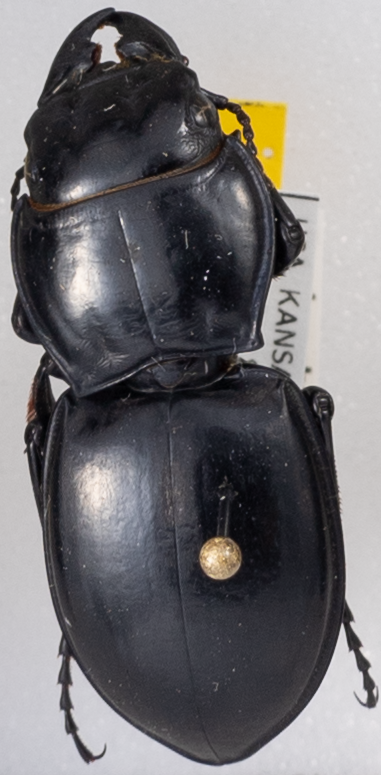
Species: Pasimachus californicus
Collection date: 2022-06-20
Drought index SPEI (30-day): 0.484
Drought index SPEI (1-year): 0.058
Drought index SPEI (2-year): -0.06